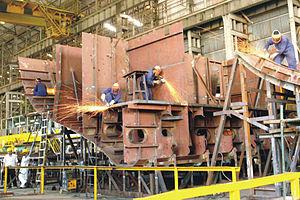
La classe Kolkata est une classe de trois destroyers lance-missiles furtifs guidés construite pour la marine indienne. La classe comprend trois navires — Kolkata, Kochi et Chennai — tous construits par Mazagon Dock Limited en Inde. Ce sont les plus gros destroyers exploités par la marine indienne. En raison de retards dans leur construction et d'un problème constaté lors des essais en mer, la date de mise en service initiale du premier navire de la classe avait été repoussée de 2010 à 2014 Le dernier navire mis en service était le Chennai, en novembre 2016